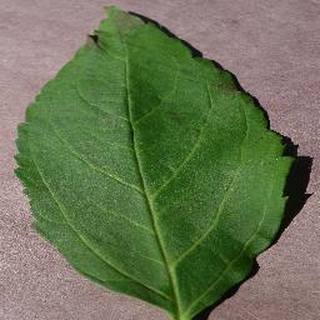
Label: healthy_cherry